Cretoxyrhina

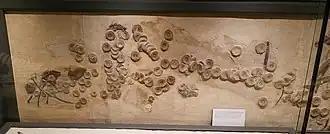
KUVP 247 rear with a "Xiphactinus" preserved as stomach content

"Cretoxyrhina" possessed highly dense overlapping placoid scales parallel to the body axis and patterned in parallel kneels separated by U-shaped grooves, each groove having a mean width of about 45 micrometers. This formation of scales allows efficient drag reduction and enhanced high-speed velocity capabilities, a morphotype seen only in the fastest known sharks. "Cretoxyrhina" also had the most extreme case of a "Type 4" tail fin, having the highest known Cobb's angle (curvature of tail vertebrae) and tail cartilage angle (49° and 133° respectively) ever recorded in mackerel sharks. A "Type 4" tail fin structure represents a build with maximum symmetry of the tail fin lobes, which is most efficient in fast swimming; among sharks, it is only found in lamnids.